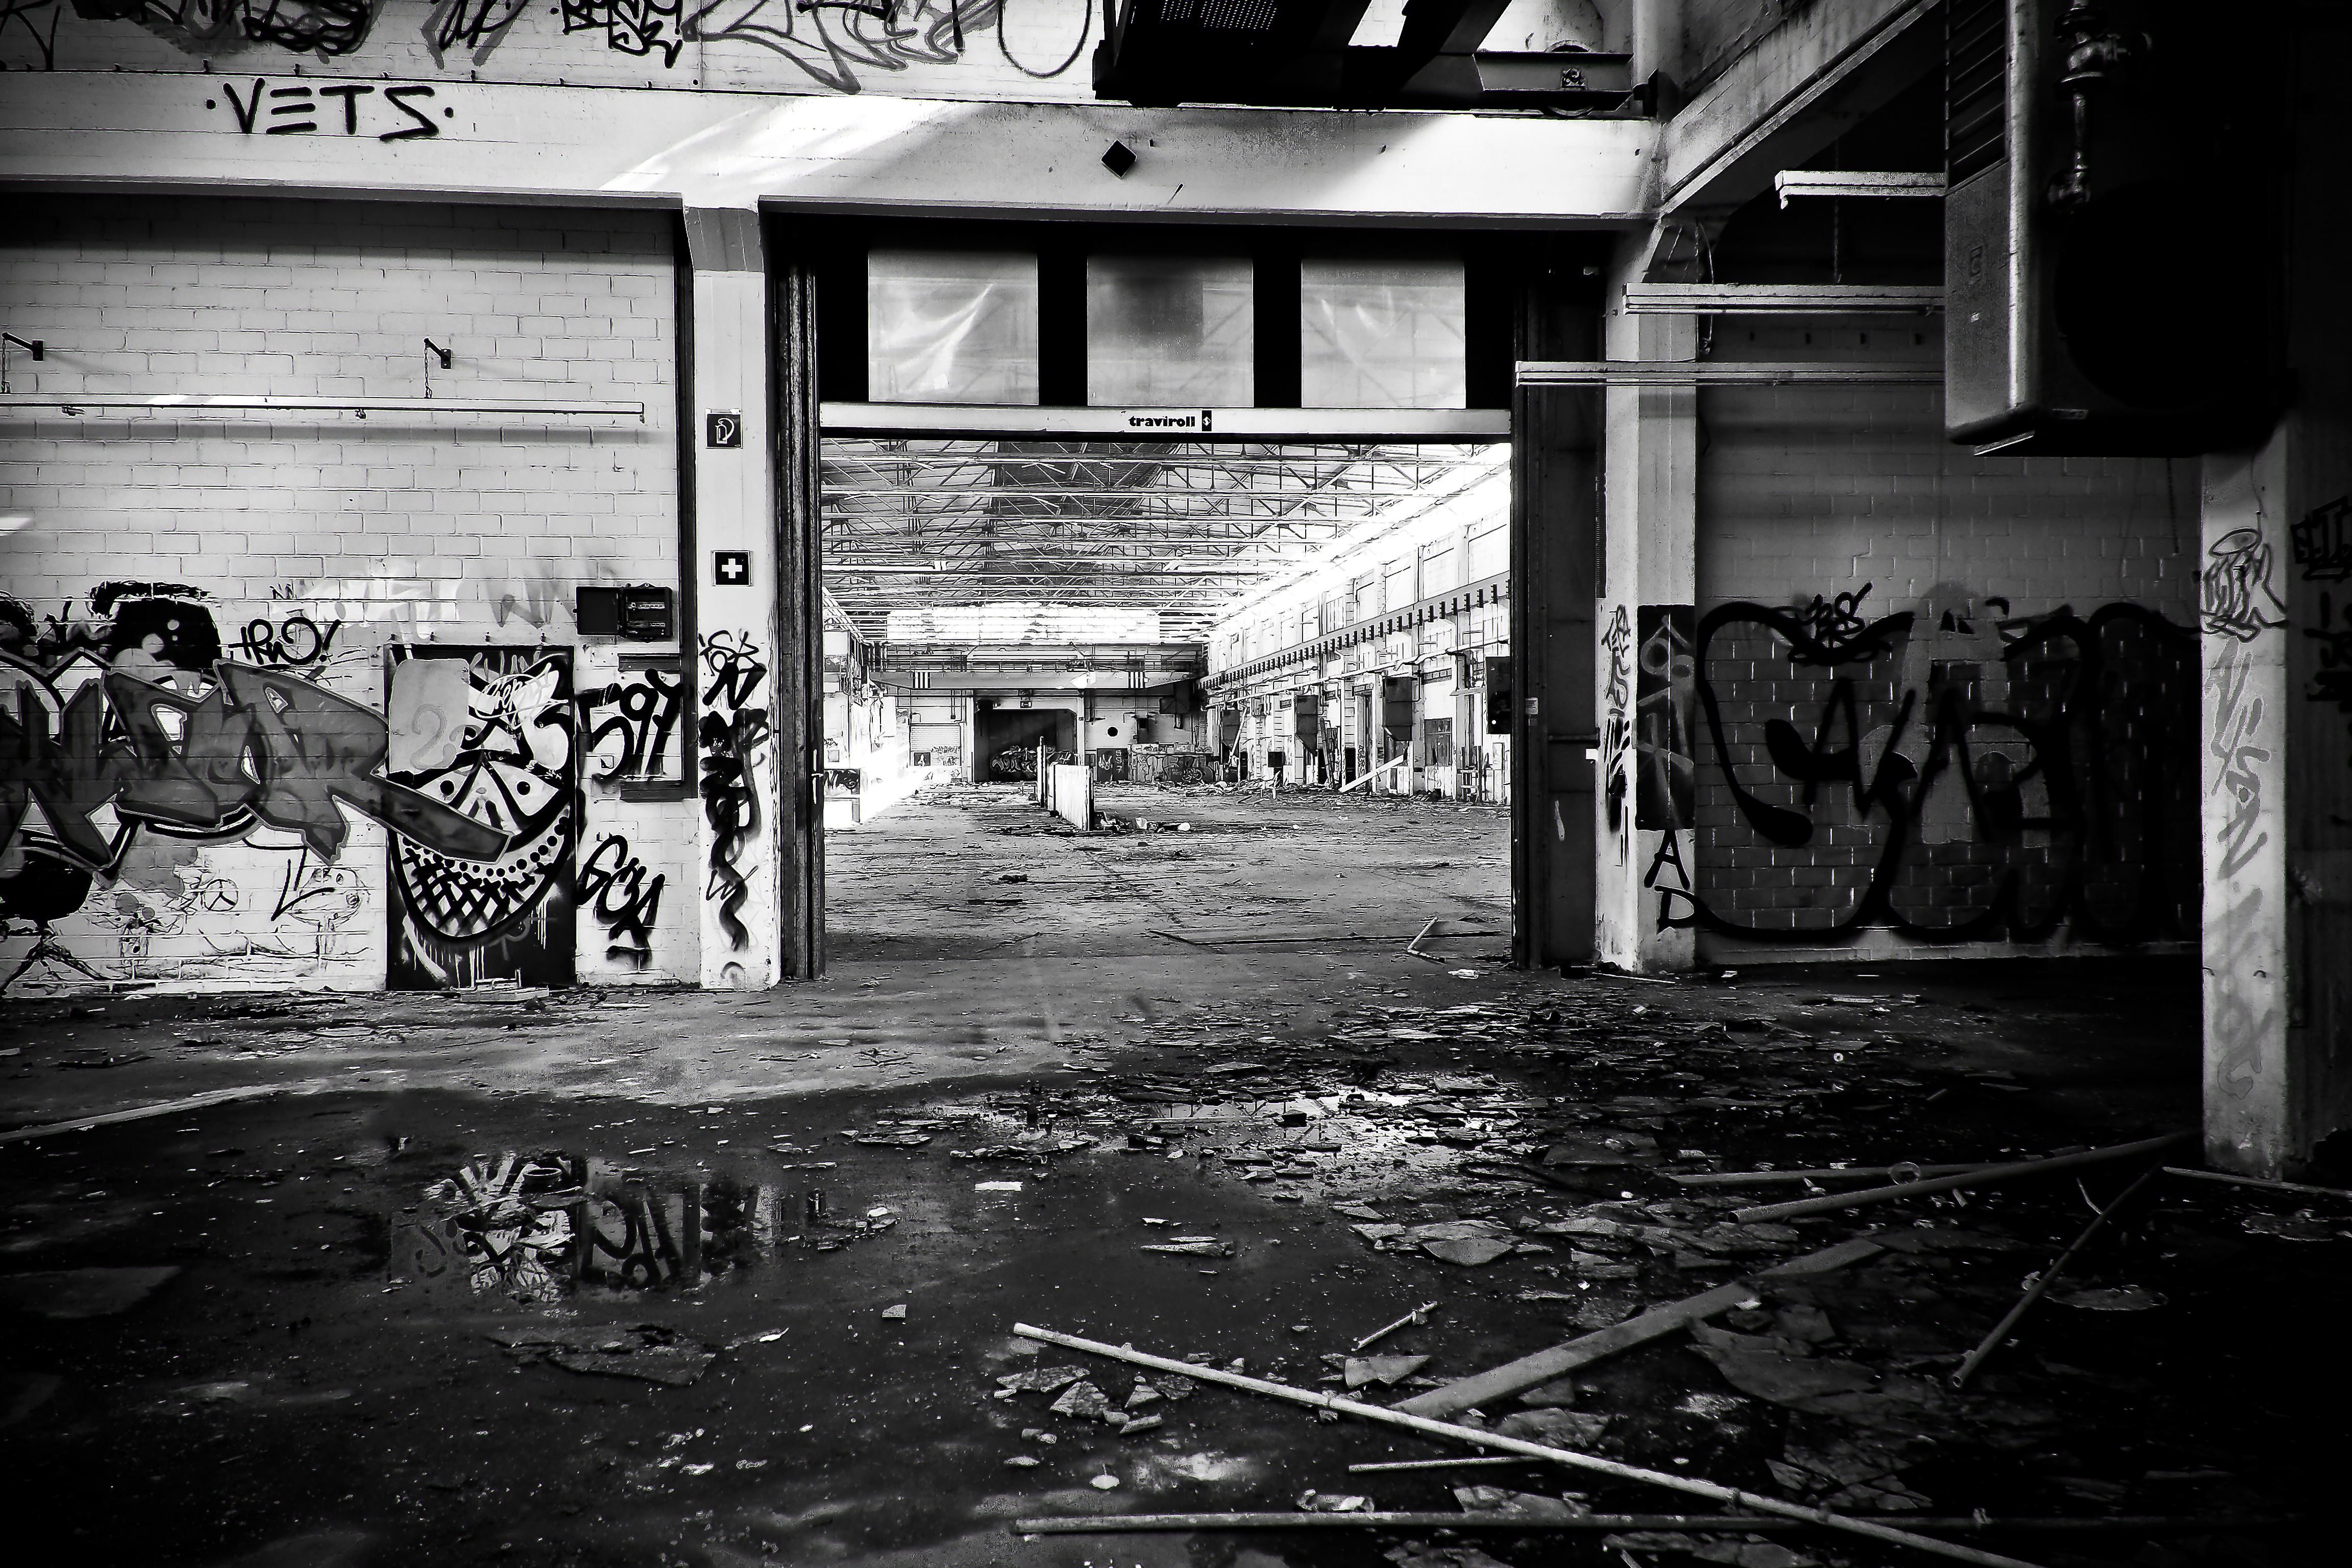
black and white, architecture, road, white, street, photography, window, building, old, atmosphere, mystical, dark, pillar, spray, hall, broken, factory, contrast, darkness, industry, decay, ruin, black, monochrome, old building, graffiti, black white, destroyed, mysterious, transience, infrastructure, dilapidated, stock, photograph, snapshot, weird, history, gloomy, destruction, mood, past, forget, transient, secret, leave, wall painting, industrial plant, lost places, pforphoto, break up, industrial building, factory building, lapsed, old factory, ailing, industrial hall, old factory hall, sprayer, run down, painted wall, urban area, monochrome photography, film noir